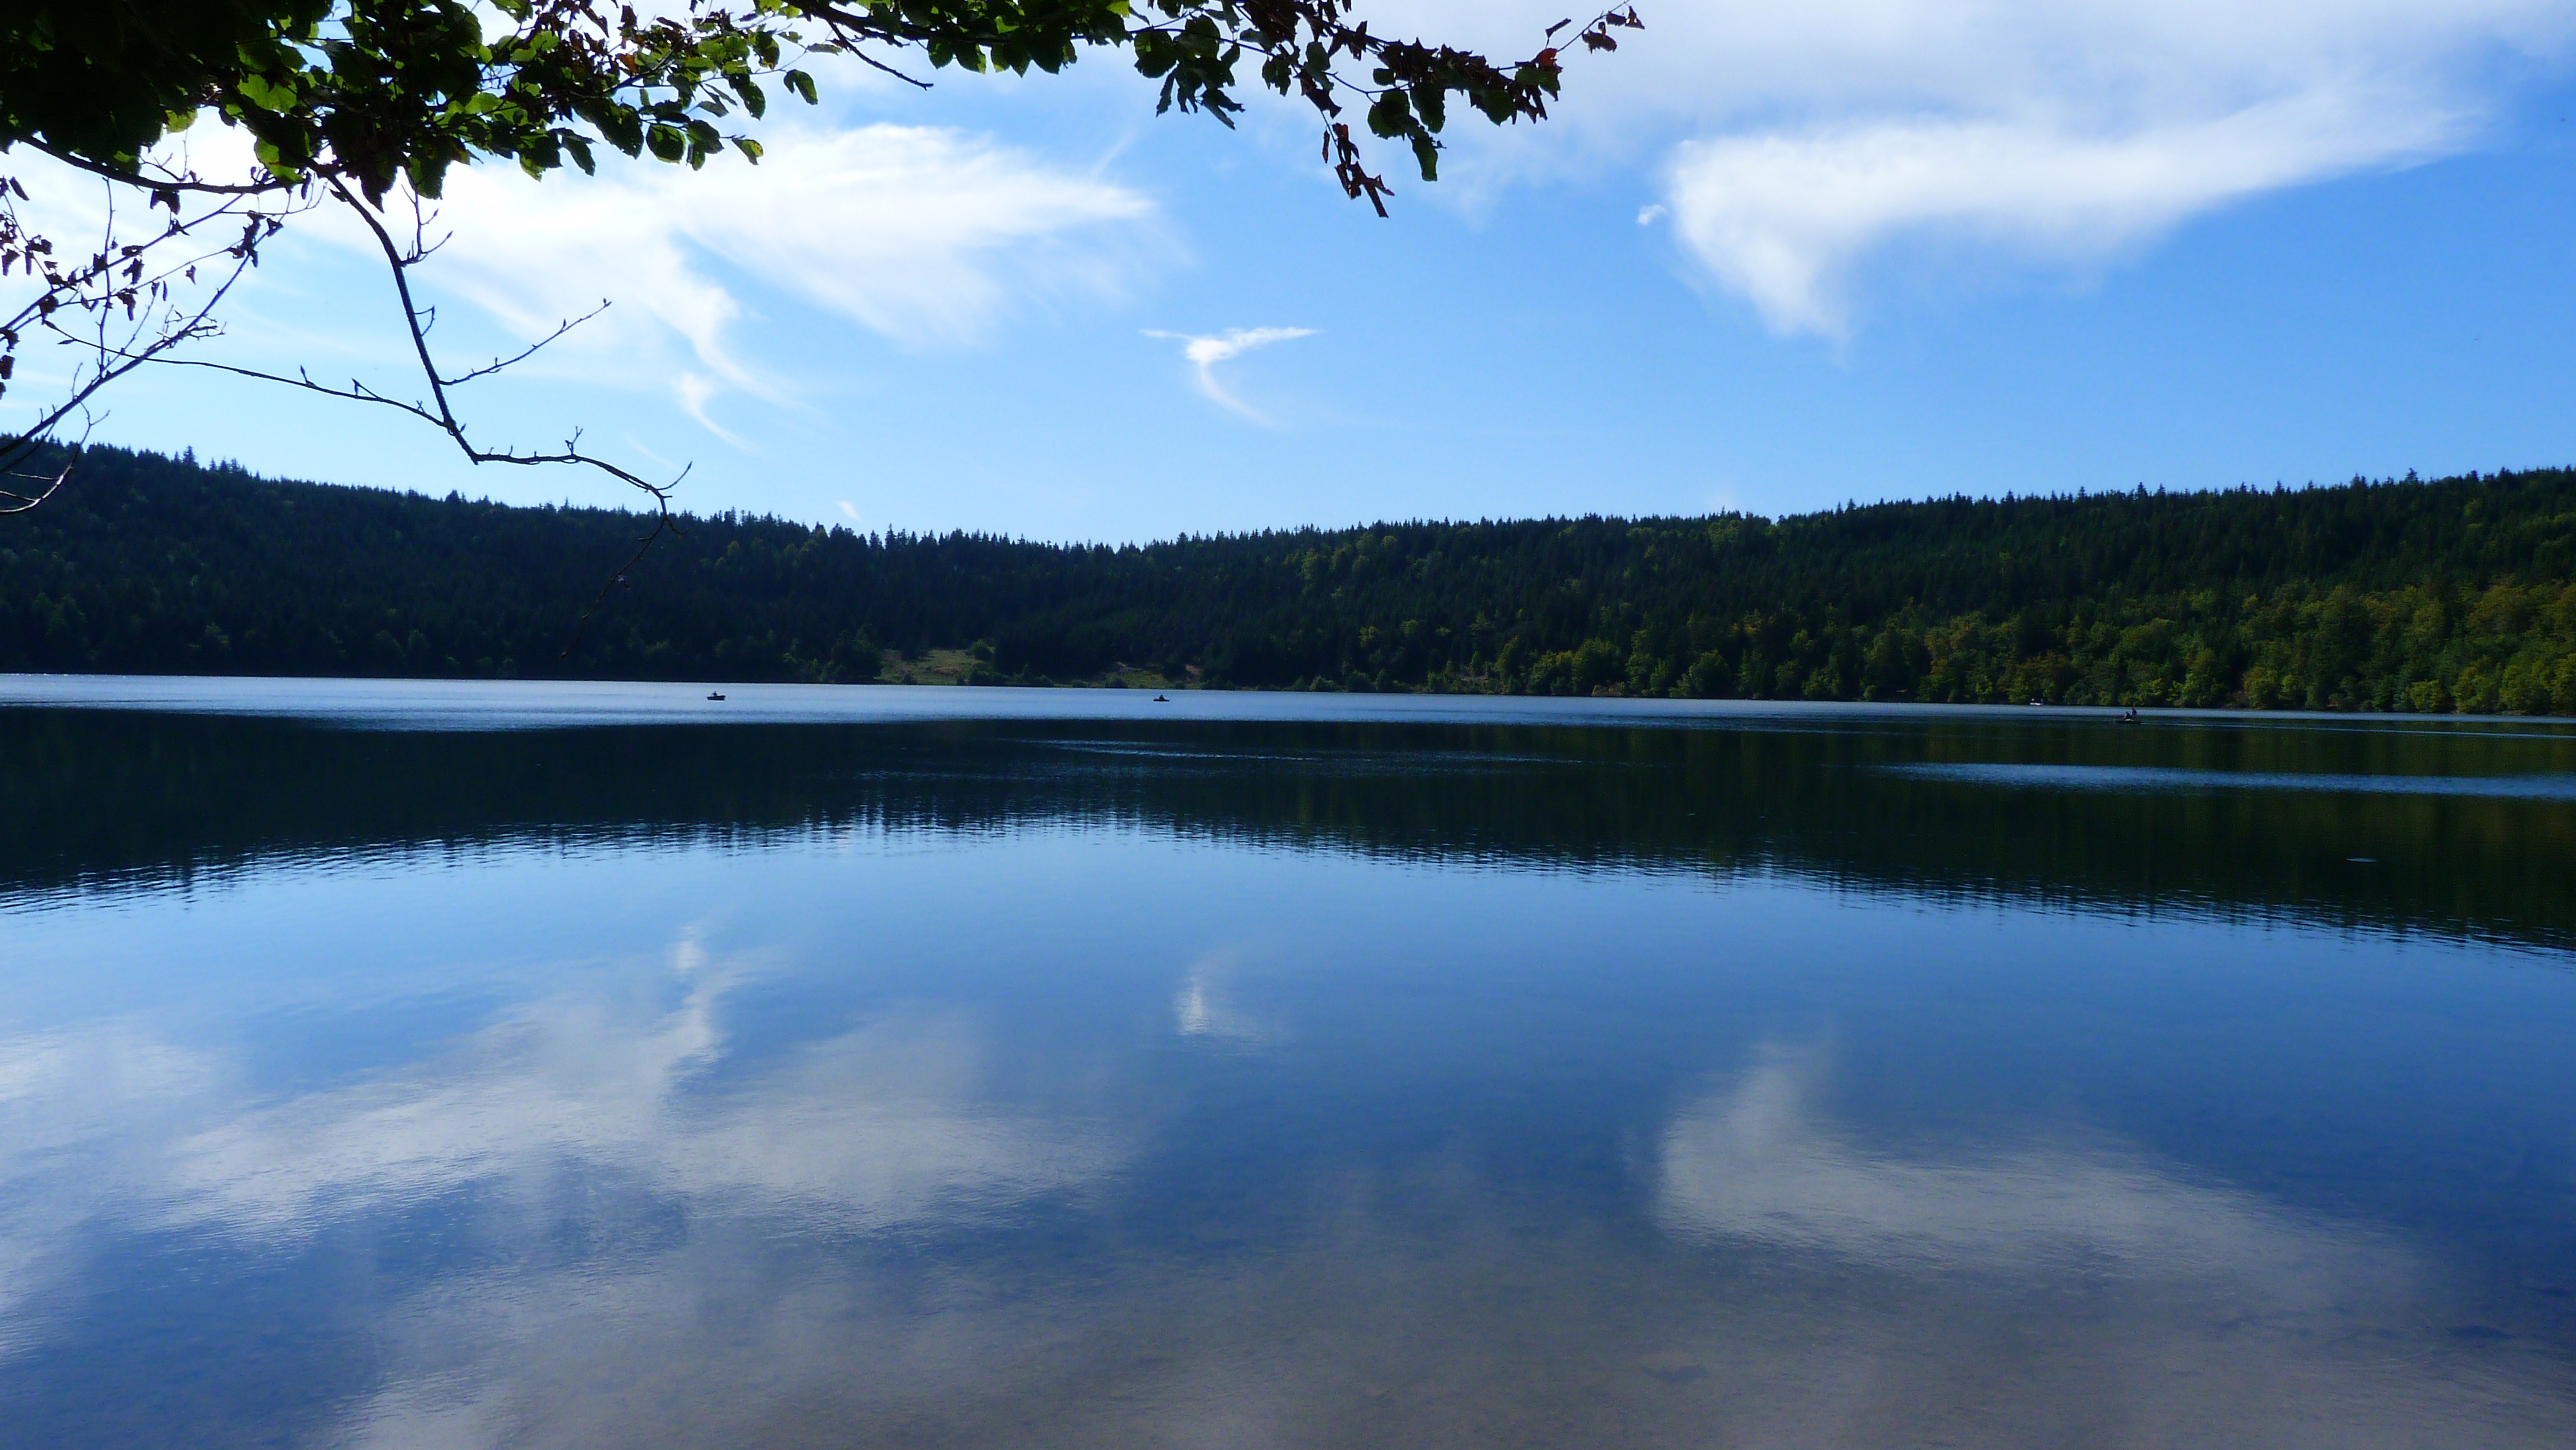
landscape, tree, water, nature, mountain, cloud, sky, morning, lake, river, pond, reflection, reservoir, body of water, reflections, serenity, loch, haute loire, lac du bouchet